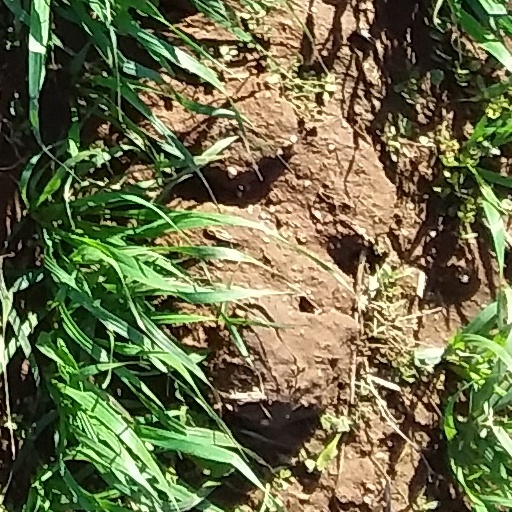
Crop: wheat